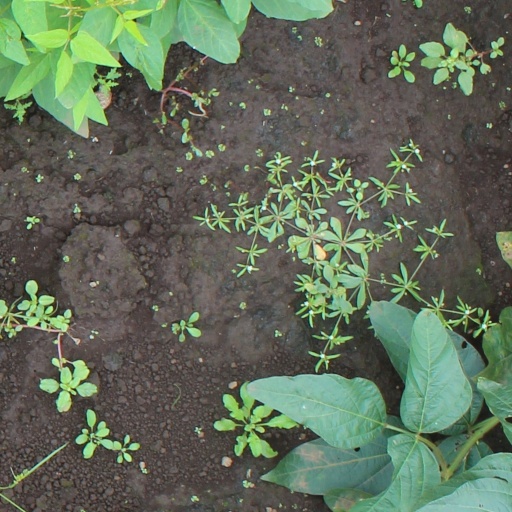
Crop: soybean